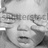
Emotion: neutral